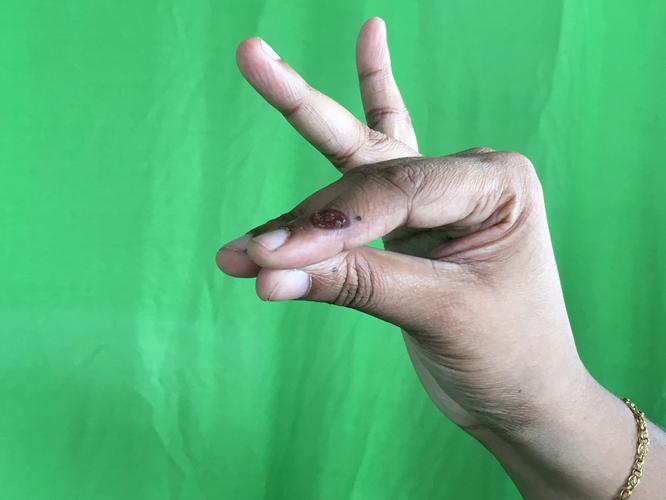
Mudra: Katakamukha_1
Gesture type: single_hand